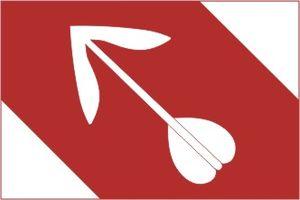
Křemže est un bourg du district de Český Krumlov, dans la région de Bohême-du-Sud, en République tchèque. Sa population s'élevait à 2 896 habitants en 2020.